K-noid

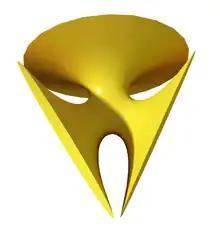
Trinoid

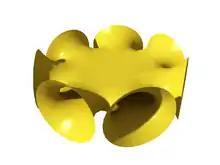
7-noid

In differential geometry, a "k"-noid is a minimal surface with "k" catenoid openings. In particular, the 3-noid is often called trinoid. The first "k"-noid minimal surfaces were described by Jorge and Meeks in 1983.